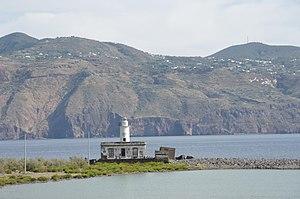
Le phare de Punta Lingua est un phare situé sur l'île de Salina. Il se trouve sur le territoire de la commune de Santa Marina Salina en mer Tyrrhénienne, dans la province de Messine, en Italie.